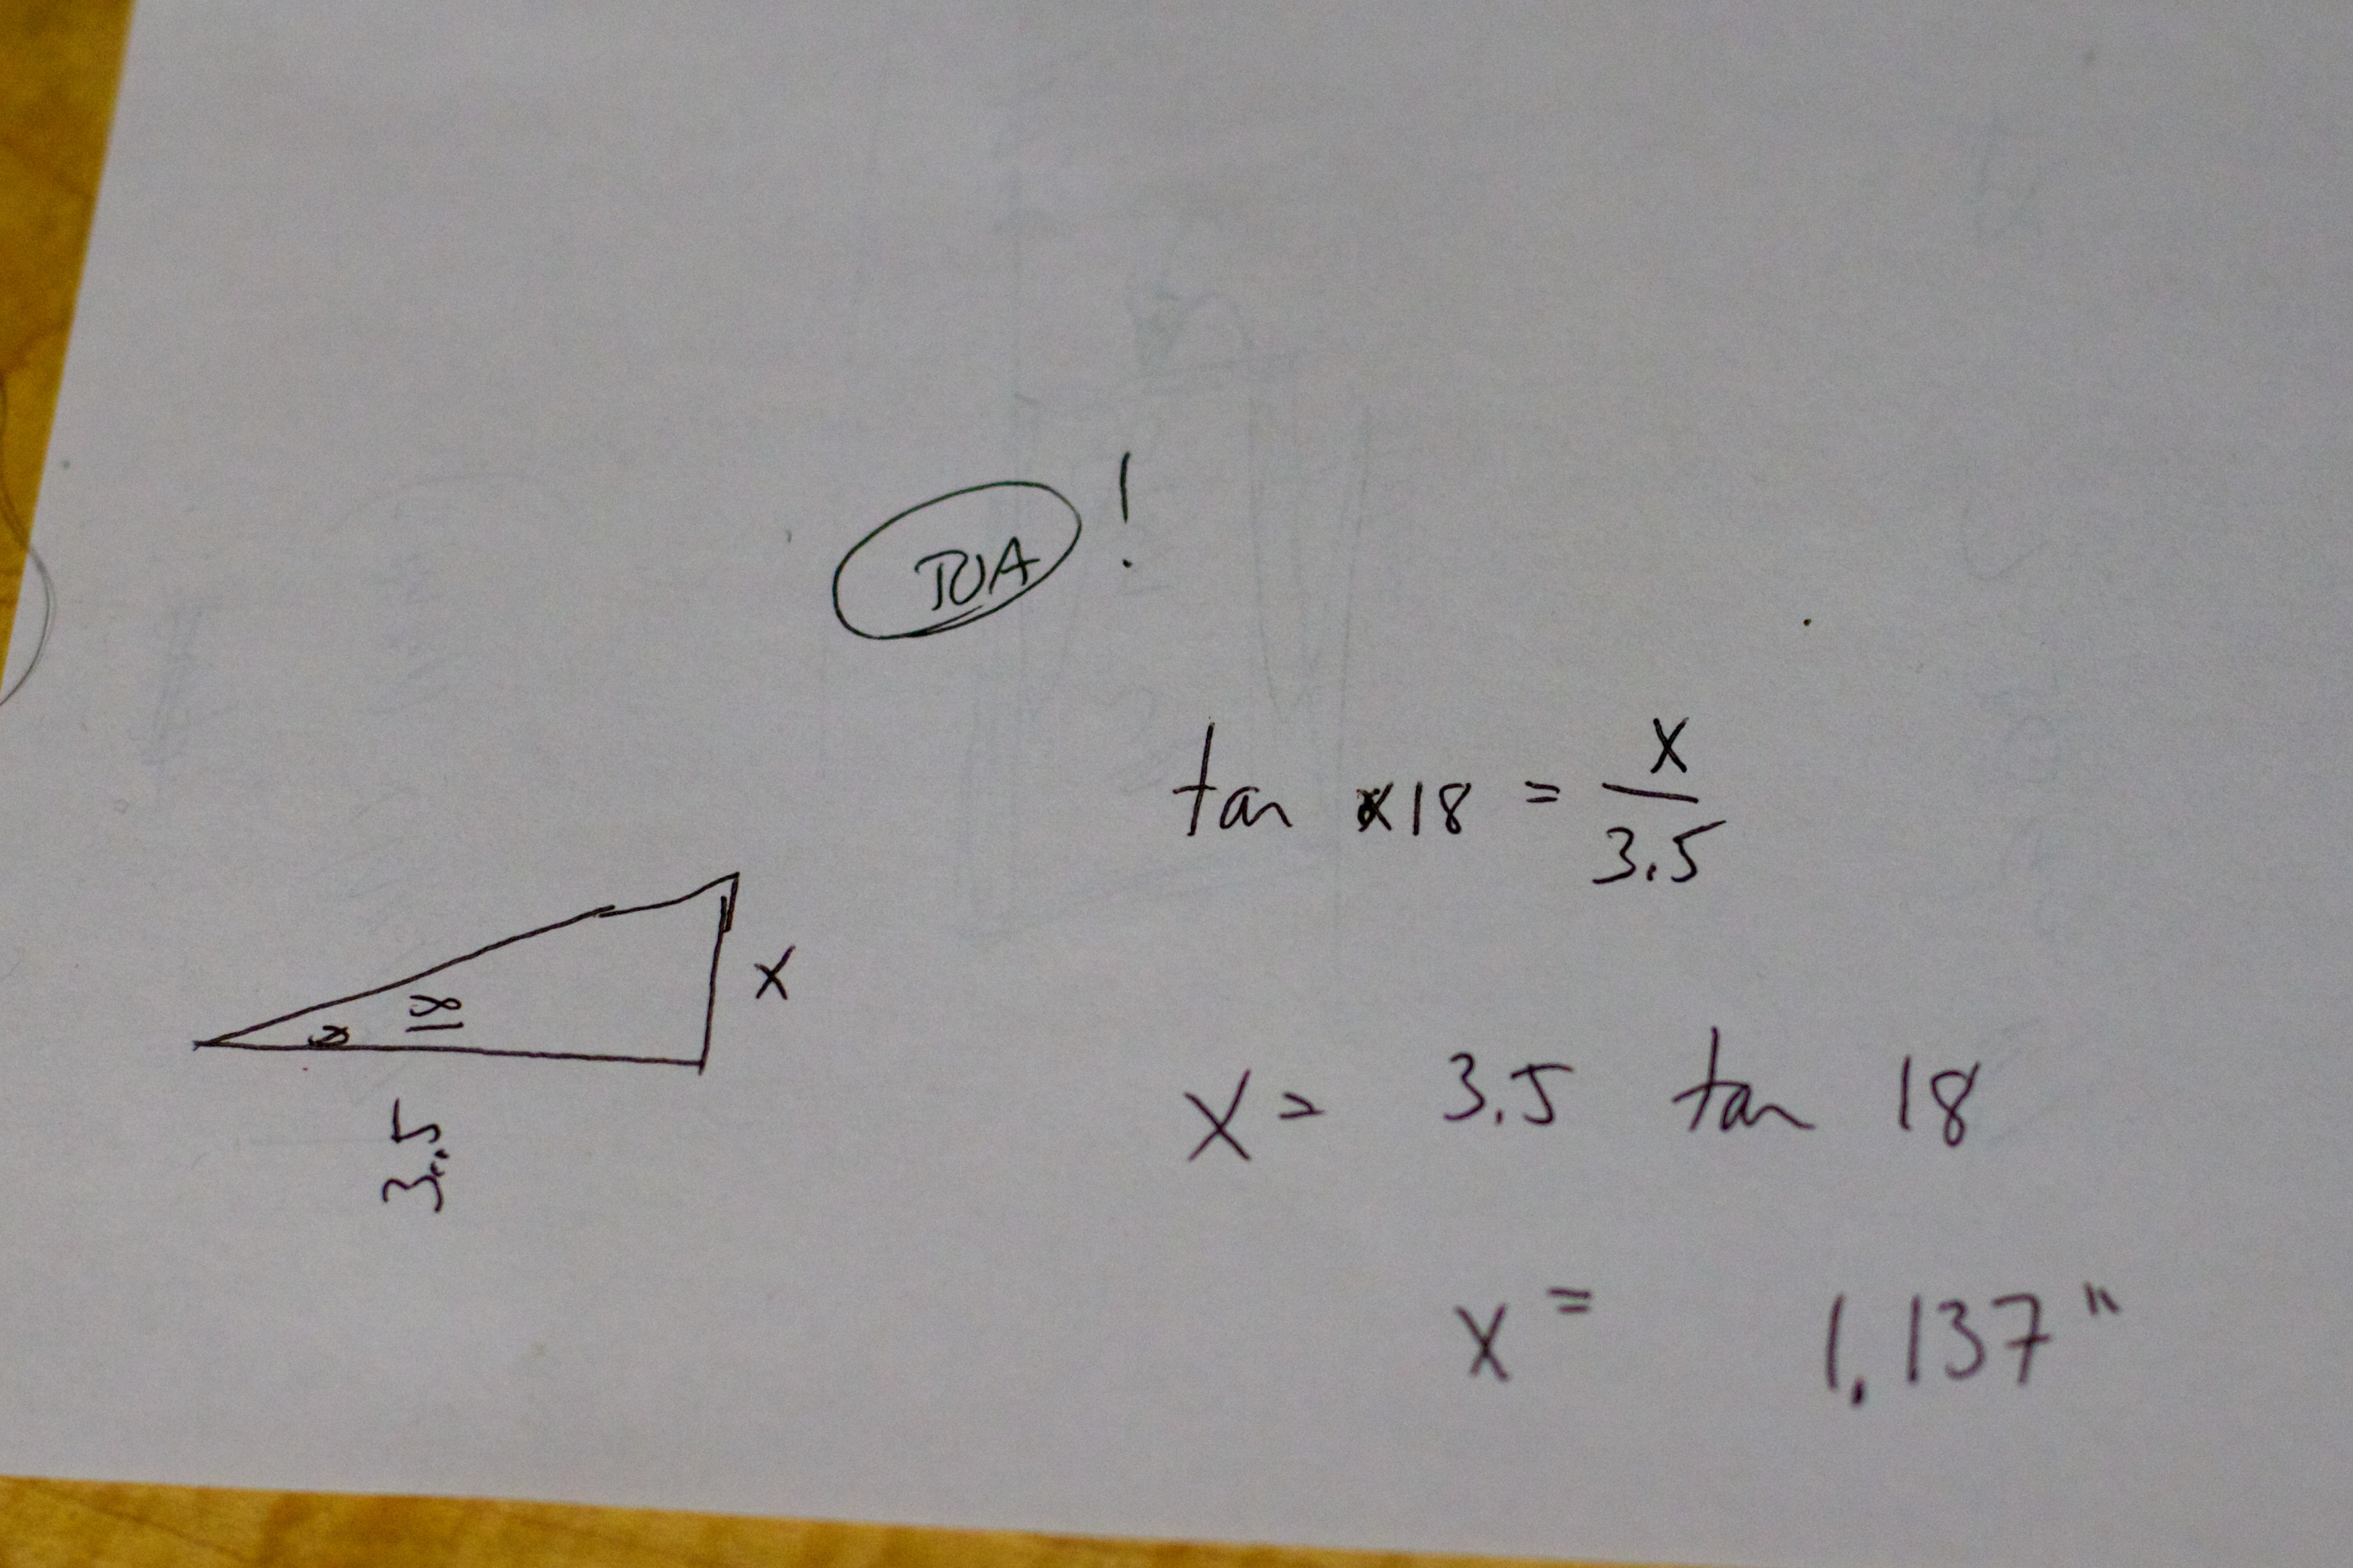
writing, number, line, geometry, math, font, art, sketch, drawing, text, handwriting, calligraphy, document, shape